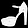
Label: Sandal